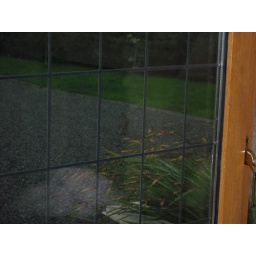
this little guy was outside the window in Wexford, just sitting there - bit blurry, but he's visible :)